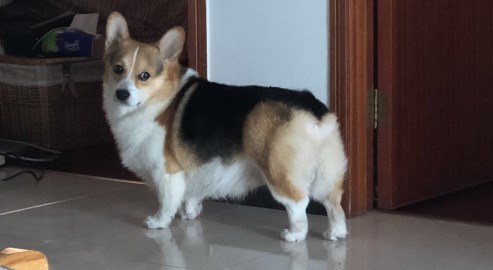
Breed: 2909-n000116-Cardigan